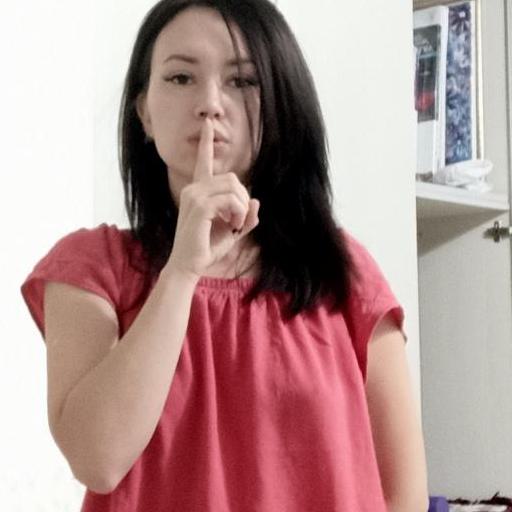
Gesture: mute